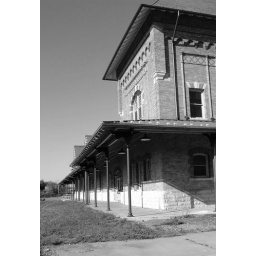
Train station in black and white